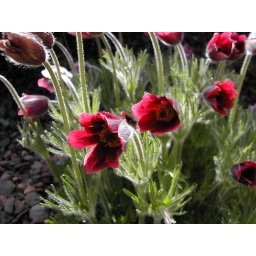
From the genus &lt;i&gt;Ranunculaceae&lt;/i&gt;, related to buttercups. It's called a mountain Pasque flower in America.